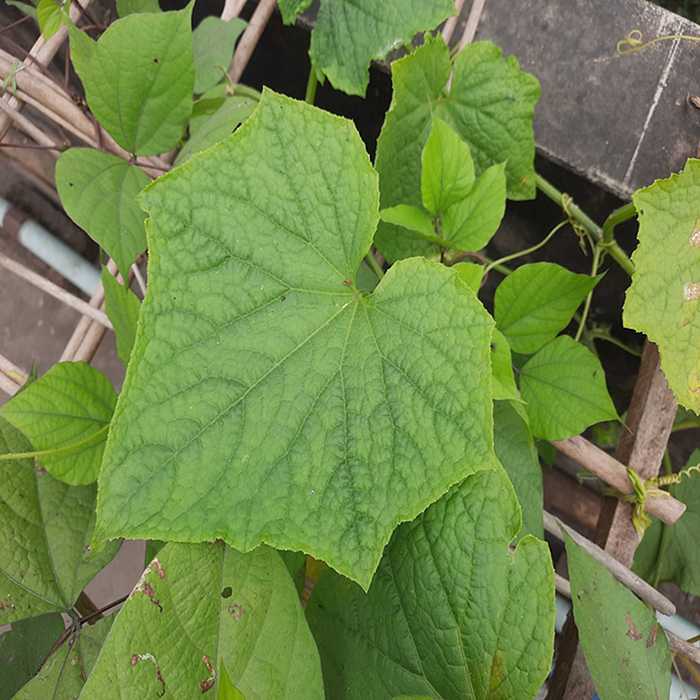
Plant: Cucumber
Label: Fresh leaf